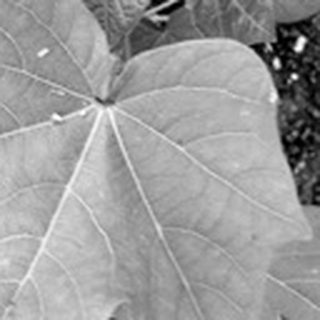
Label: healthy_cotton